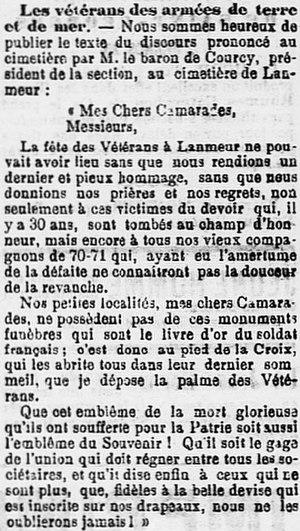
Journal L'Ouest-Eclair du 9 décembre 1899.
Lanmeur [lɑ̃mœʁ] est une commune du département du Finistère, dans la région Bretagne, en France.